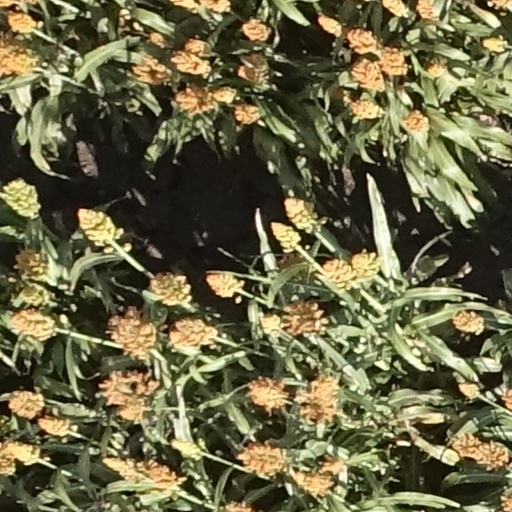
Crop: sorghum